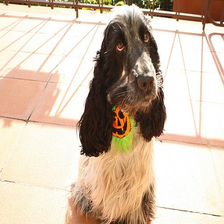
Species: dog
Breed: english cocker spaniel